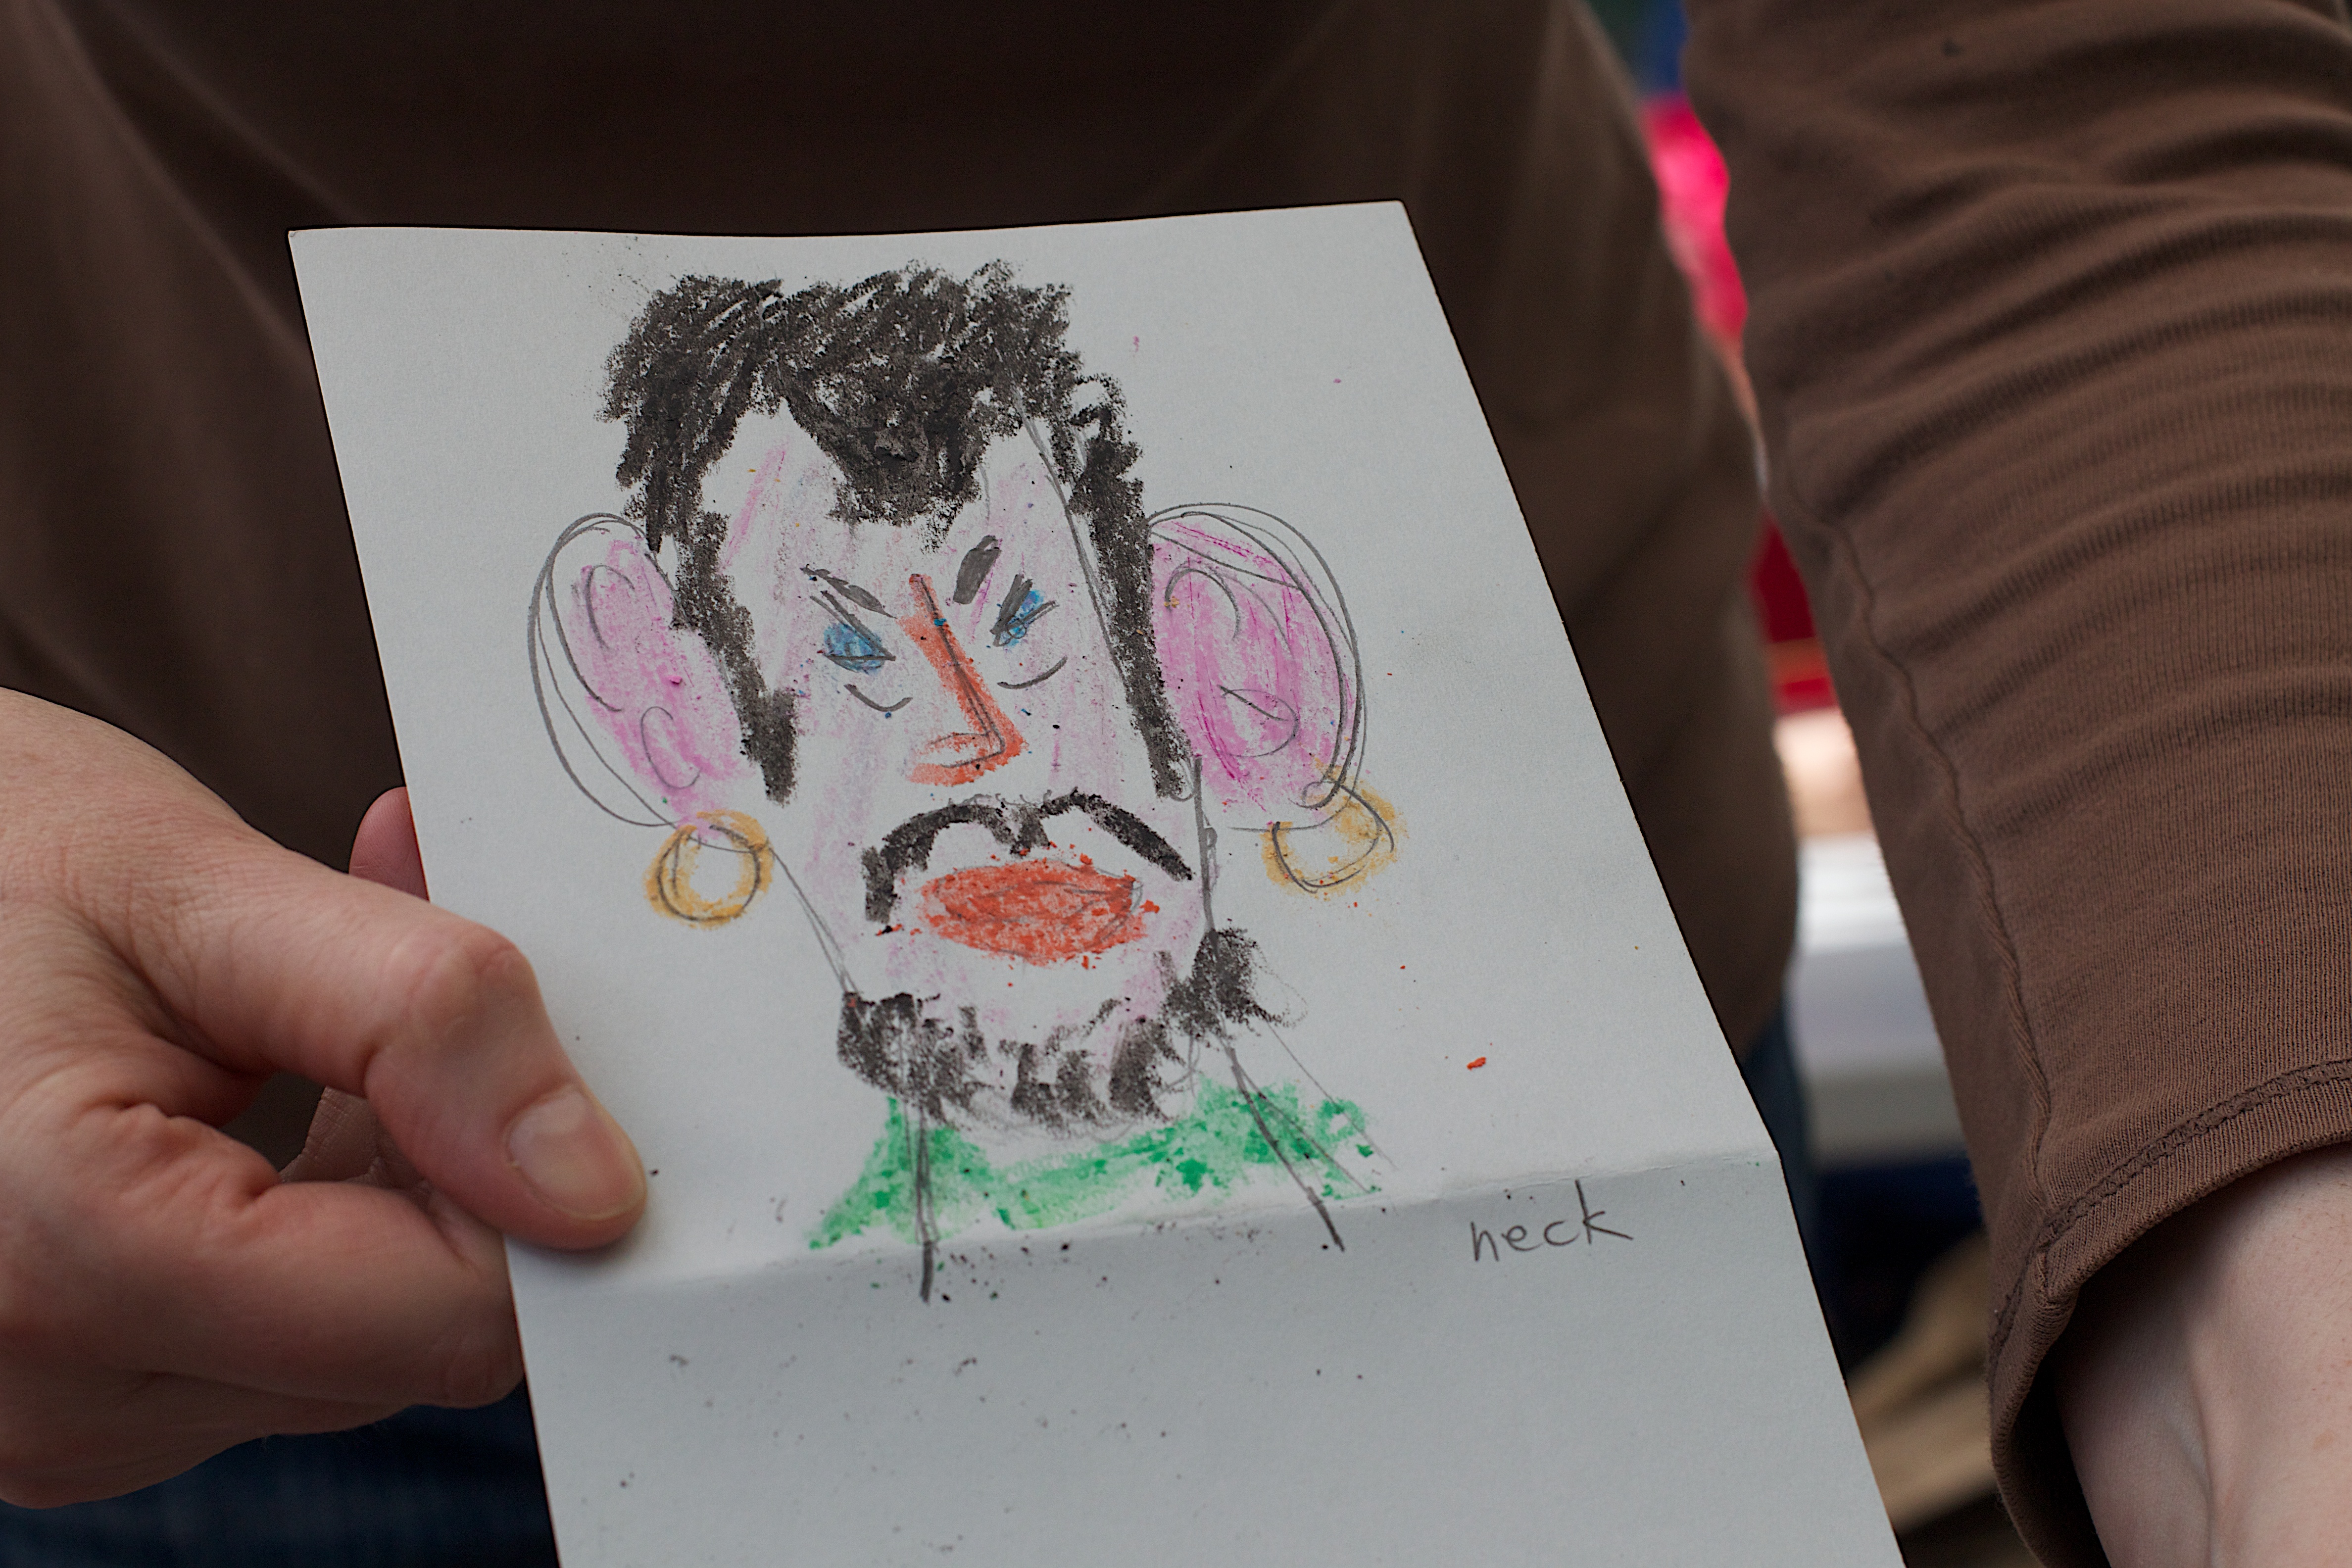
writing, pattern, art, drawing, illustration, design, calligraphy